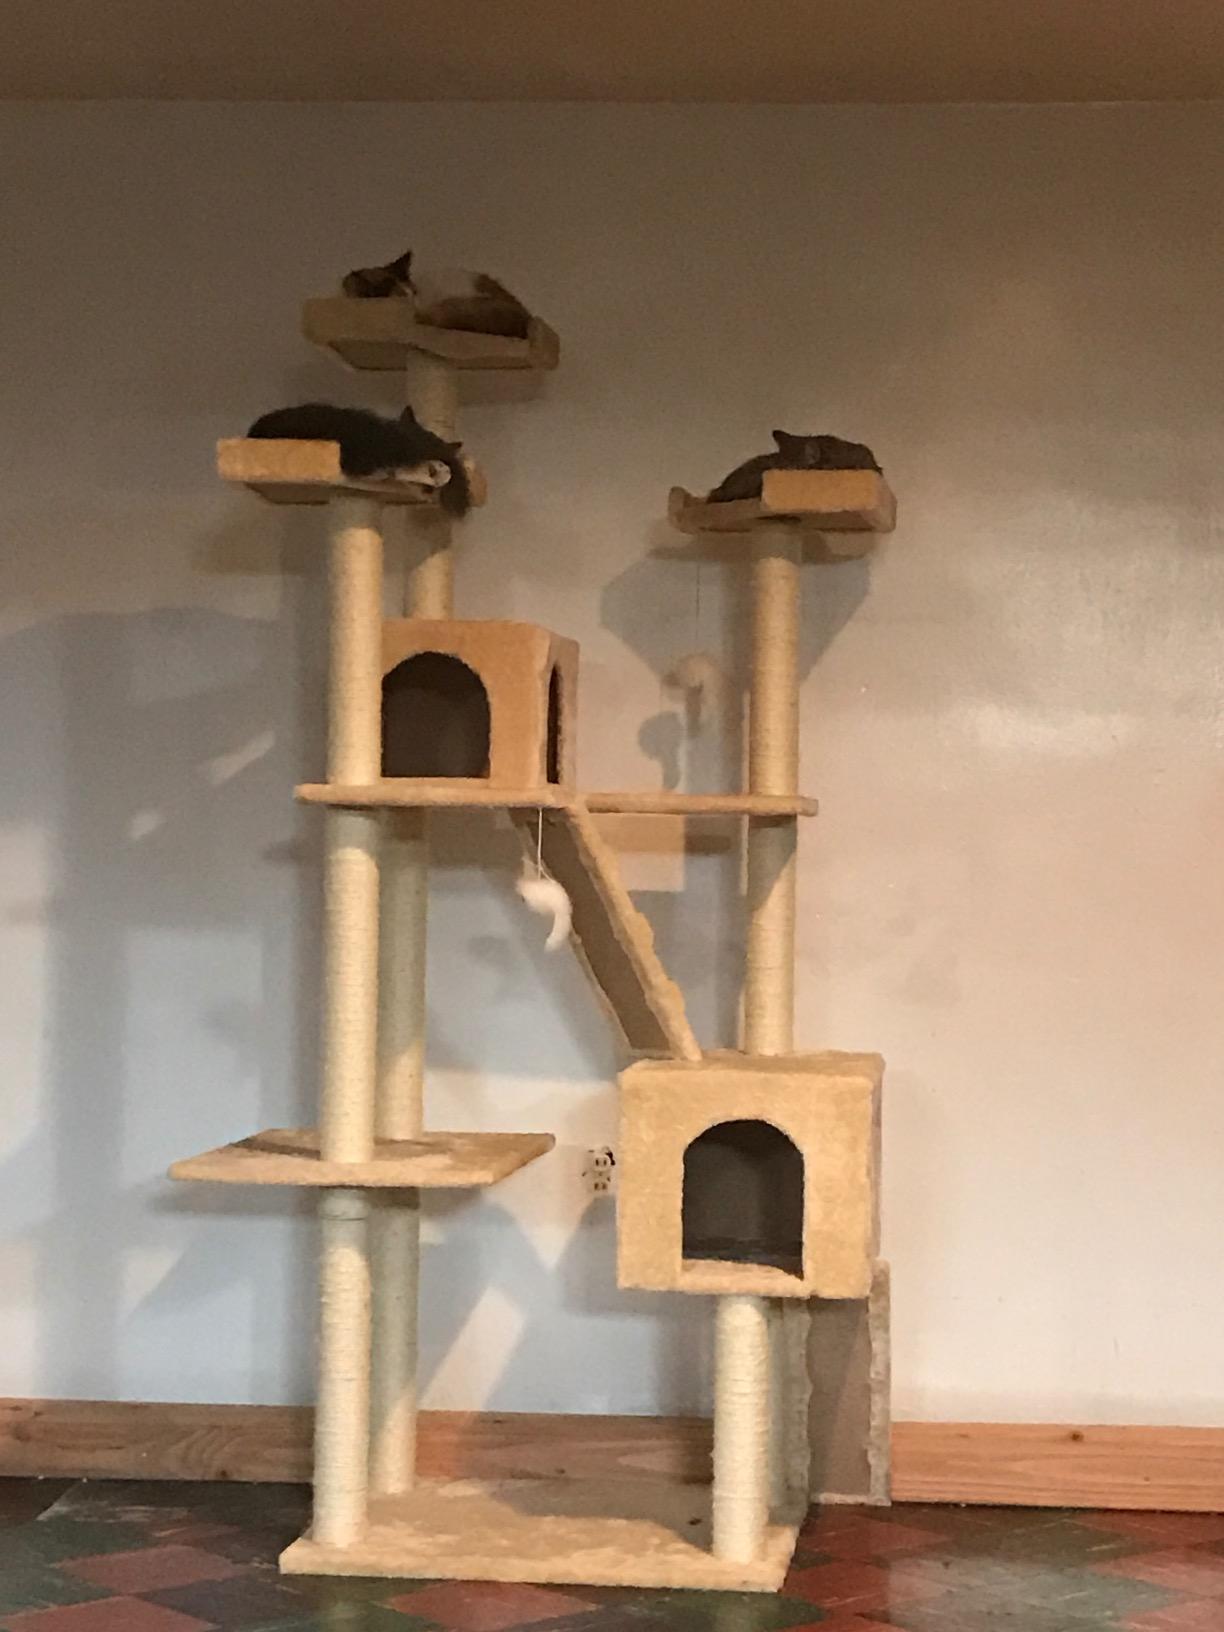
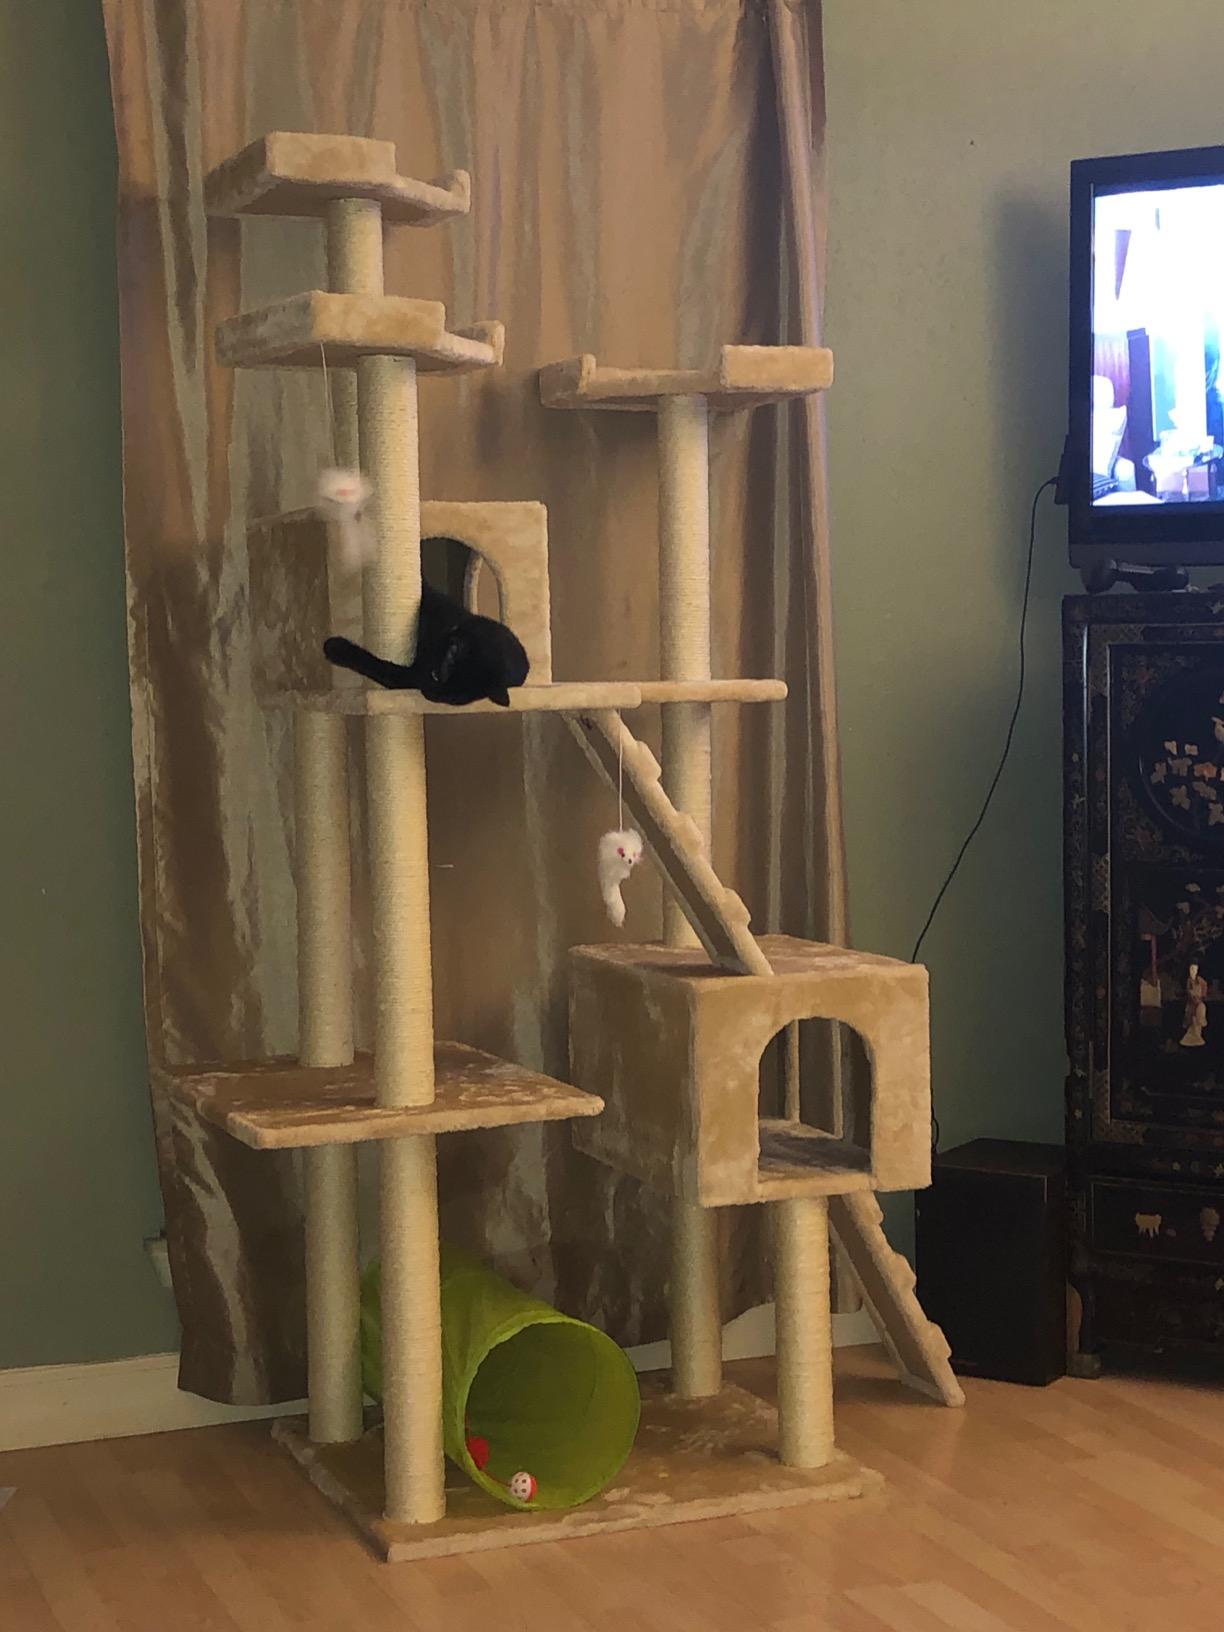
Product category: items_cat tree
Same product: yes